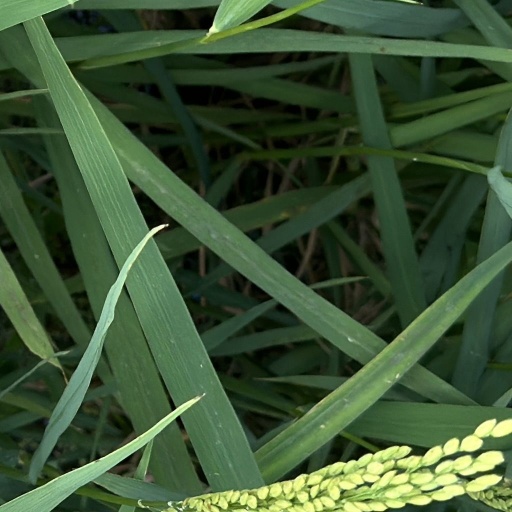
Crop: rice